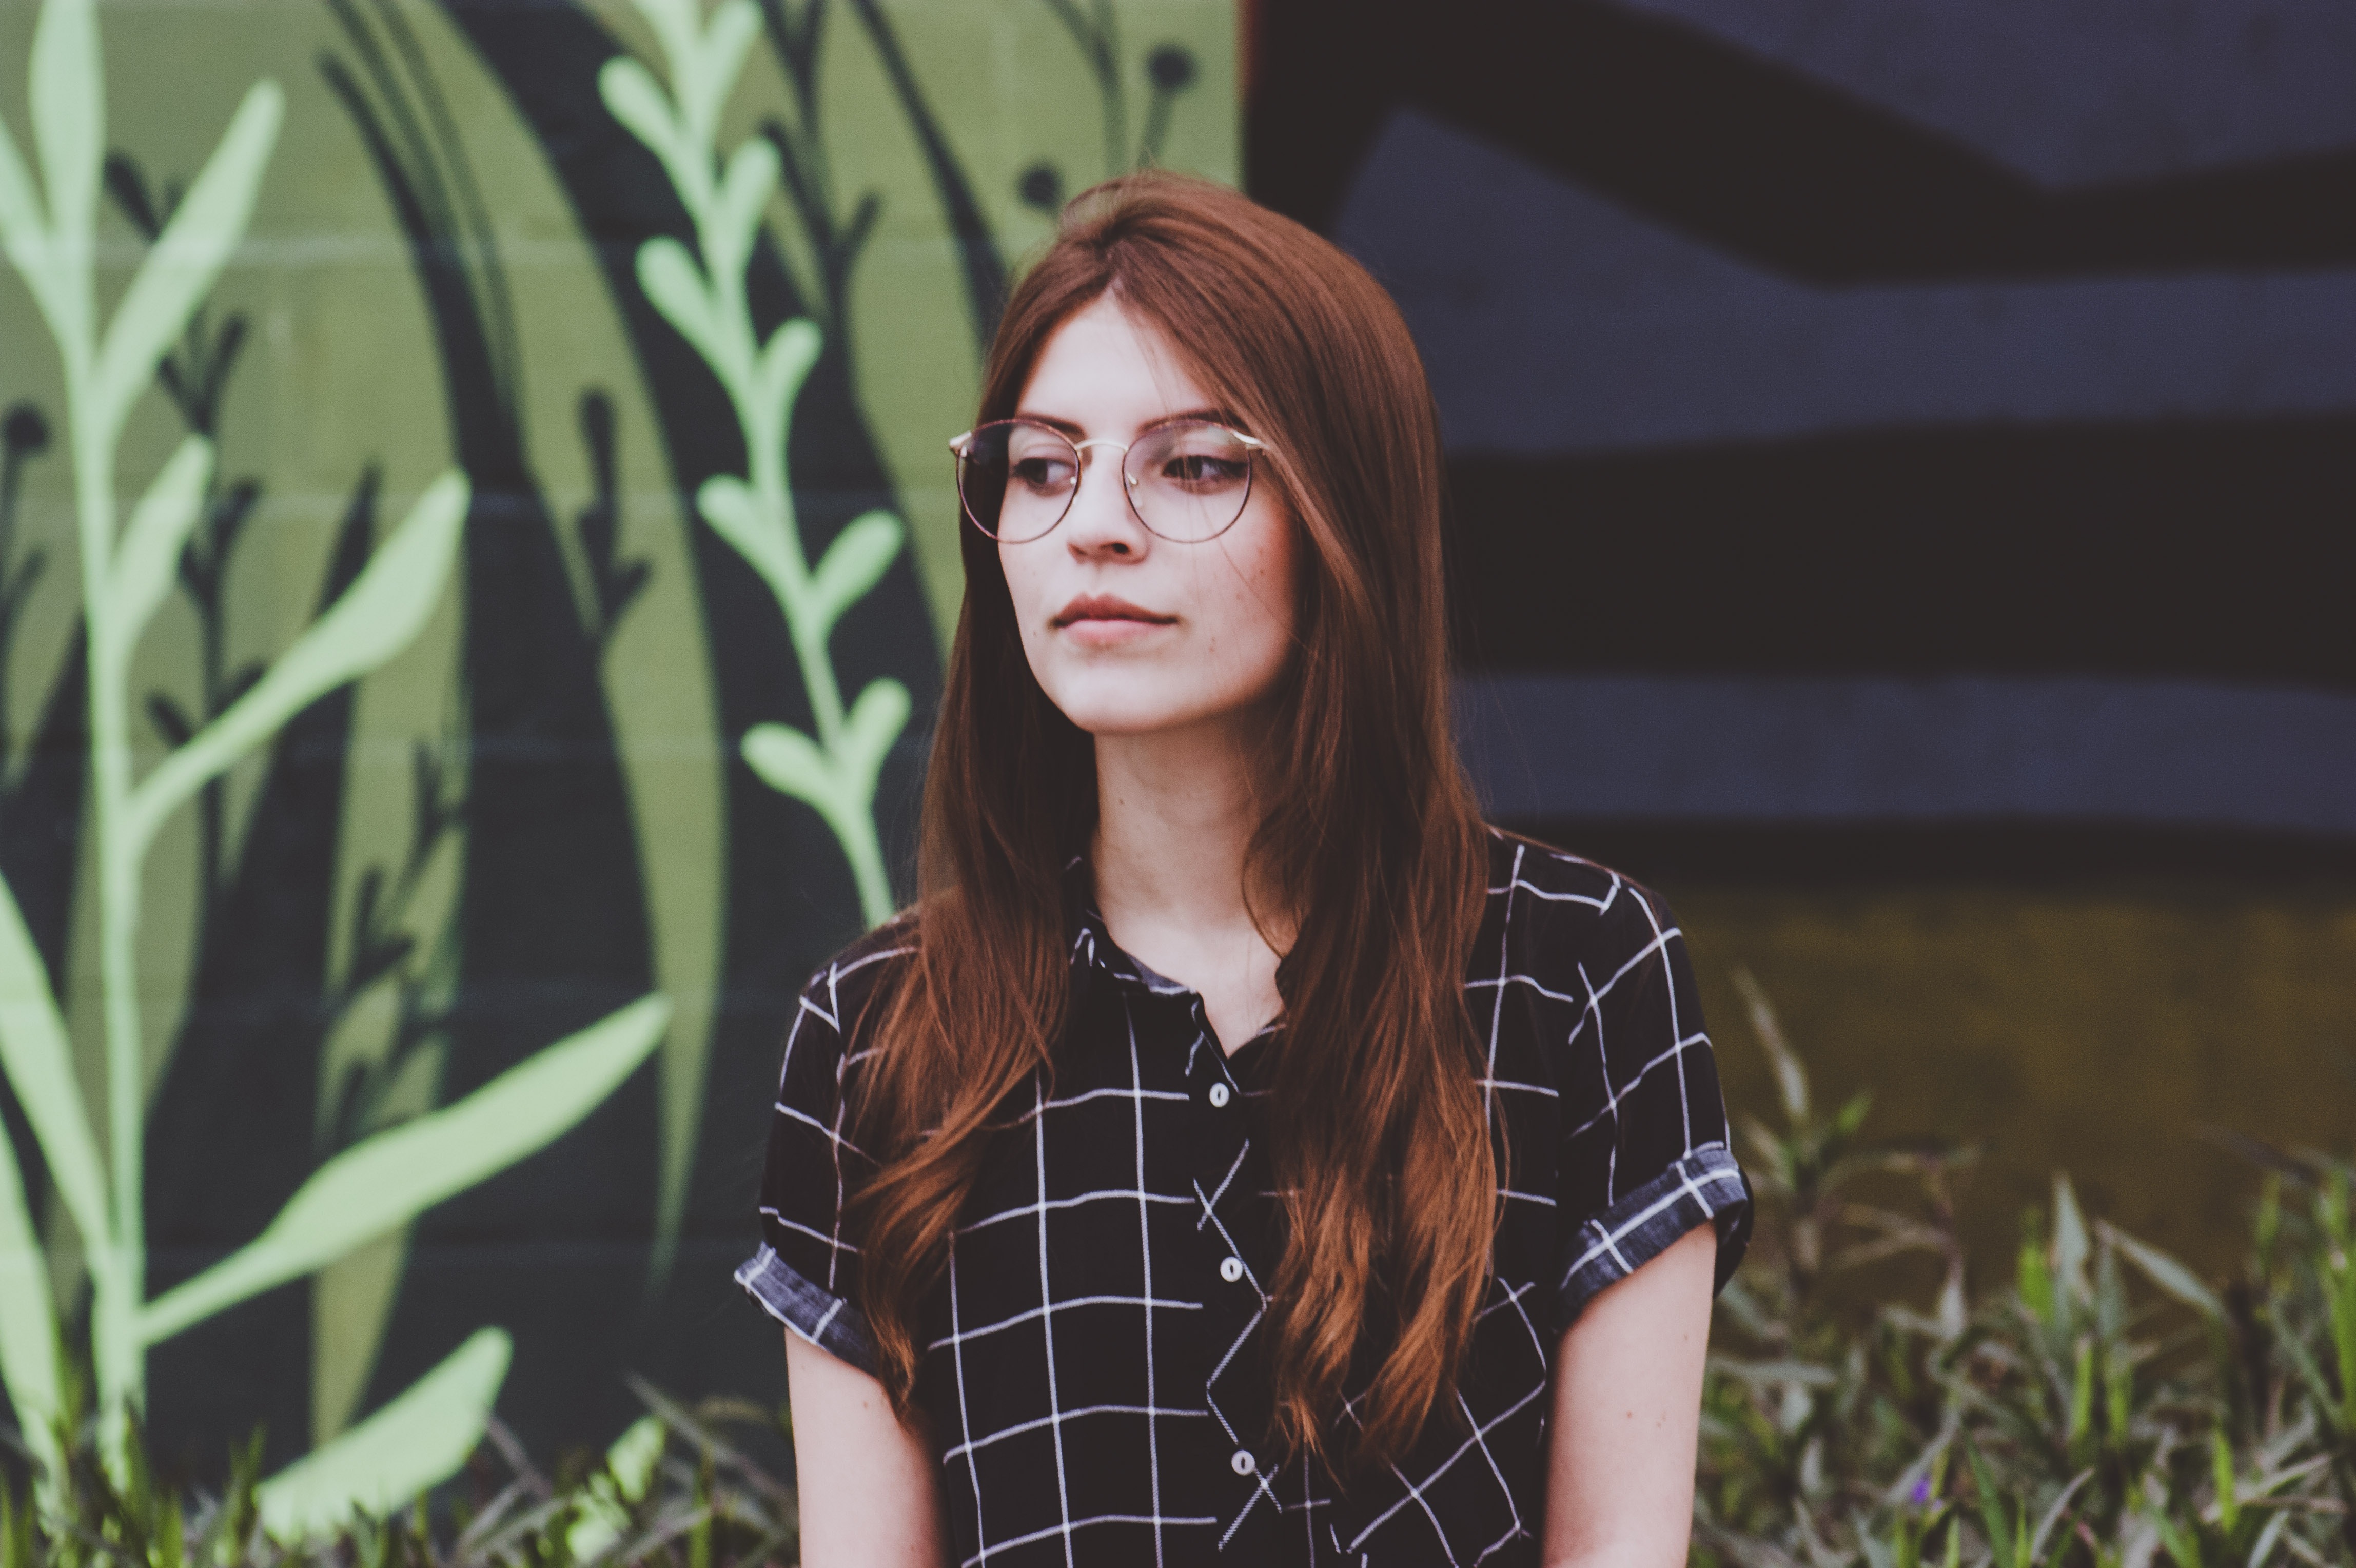
person, girl, hair, photography, city, female, portrait, model, spring, fashion, lady, blonde, hairstyle, long hair, relaxation, women, glasses, beauty, blond, pretty, attractive, bella, medellin, photo shoot, looking at, brown hair, attractive woman, portrait photography